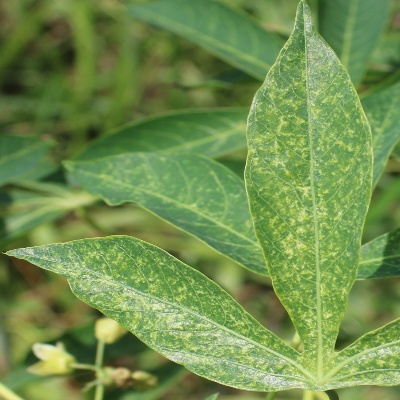
Crop: Cassava
Condition: green mite